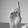
ASL letter: D